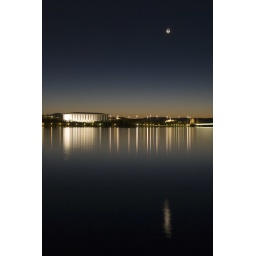
with the lights of the National library reflected, a new moon sets over the lake